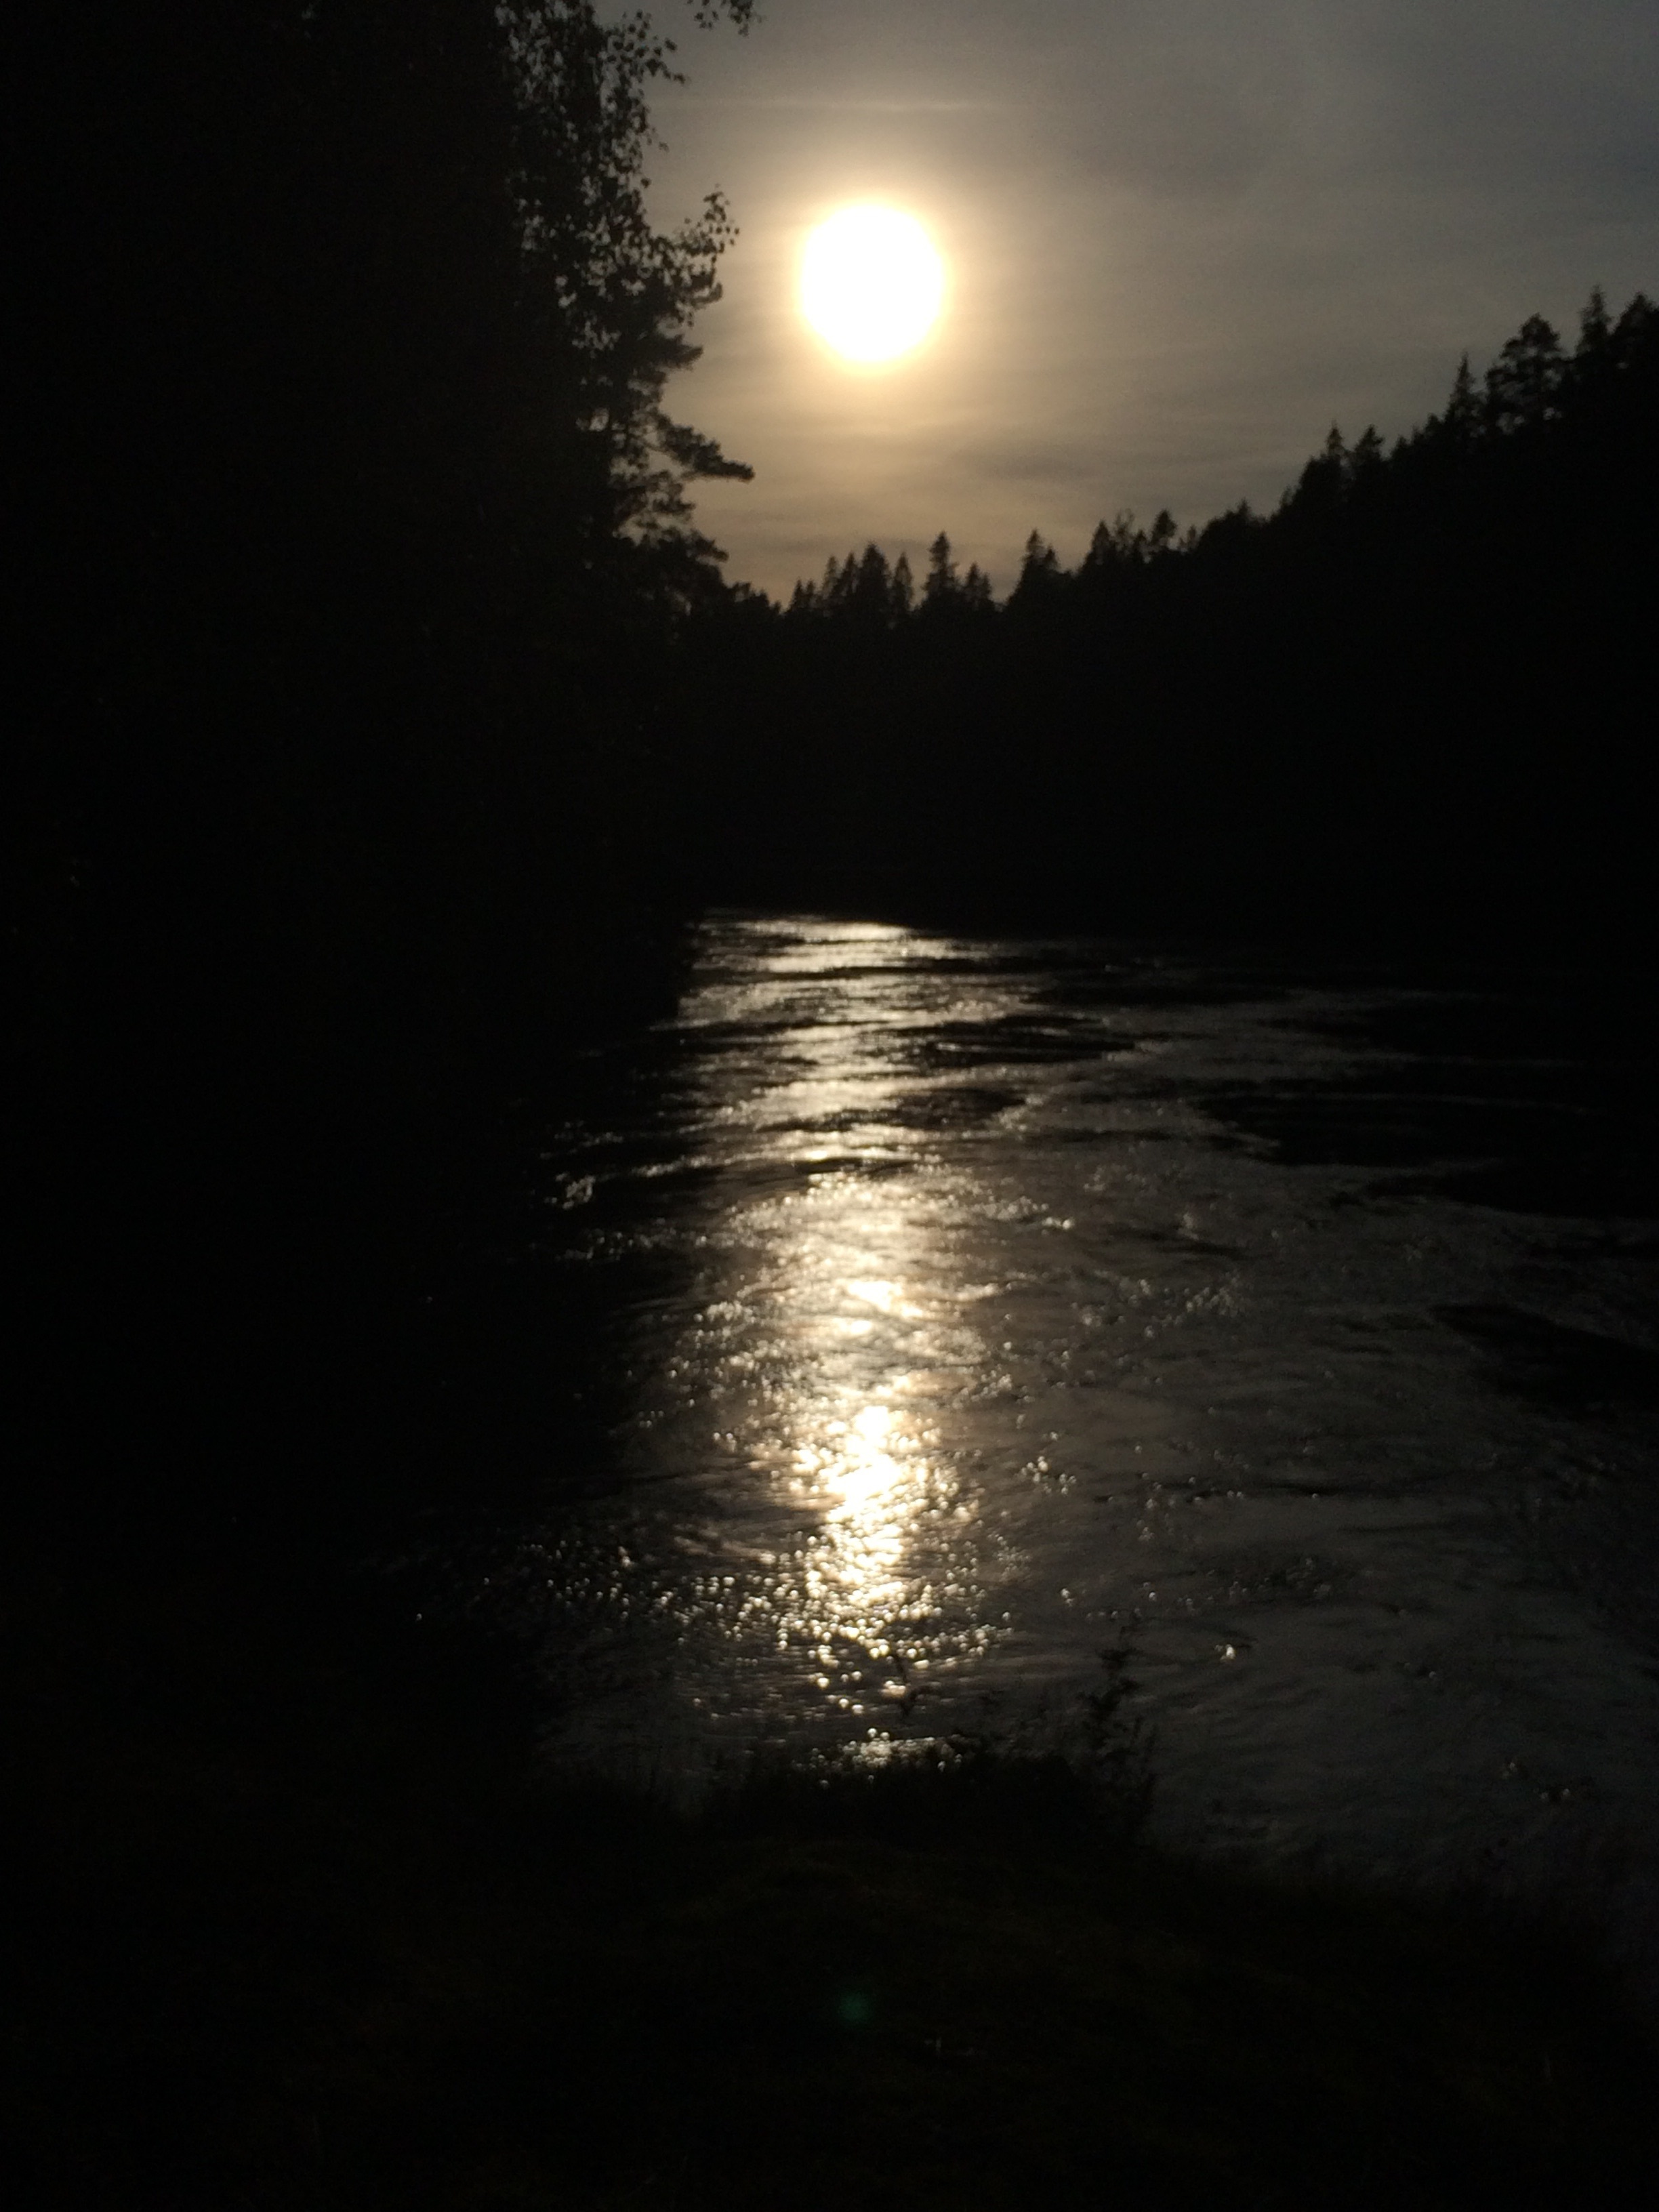
water, light, cloud, sky, sun, sunrise, sunset, night, sunlight, morning, wave, dawn, atmosphere, river, dusk, evening, twilight, reflection, darkness, moon, full moon, moonlight, astronomical object, atmospheric phenomenon